Sol Northampton

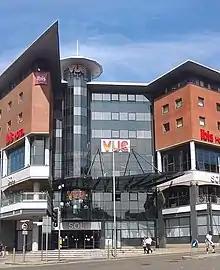
Front entrance to the Sol complex

Sol Northampton (previously officially and still locally known as Sol Central Northampton) is a leisure complex in Northampton, England, with a multi-screen cinema, gym and beauty salon among other facilities. It was constructed in 2002 to replace the Barclaycard head office building previously sited there from the 1970s before relocating to the nearby Brackmills industrial estate.